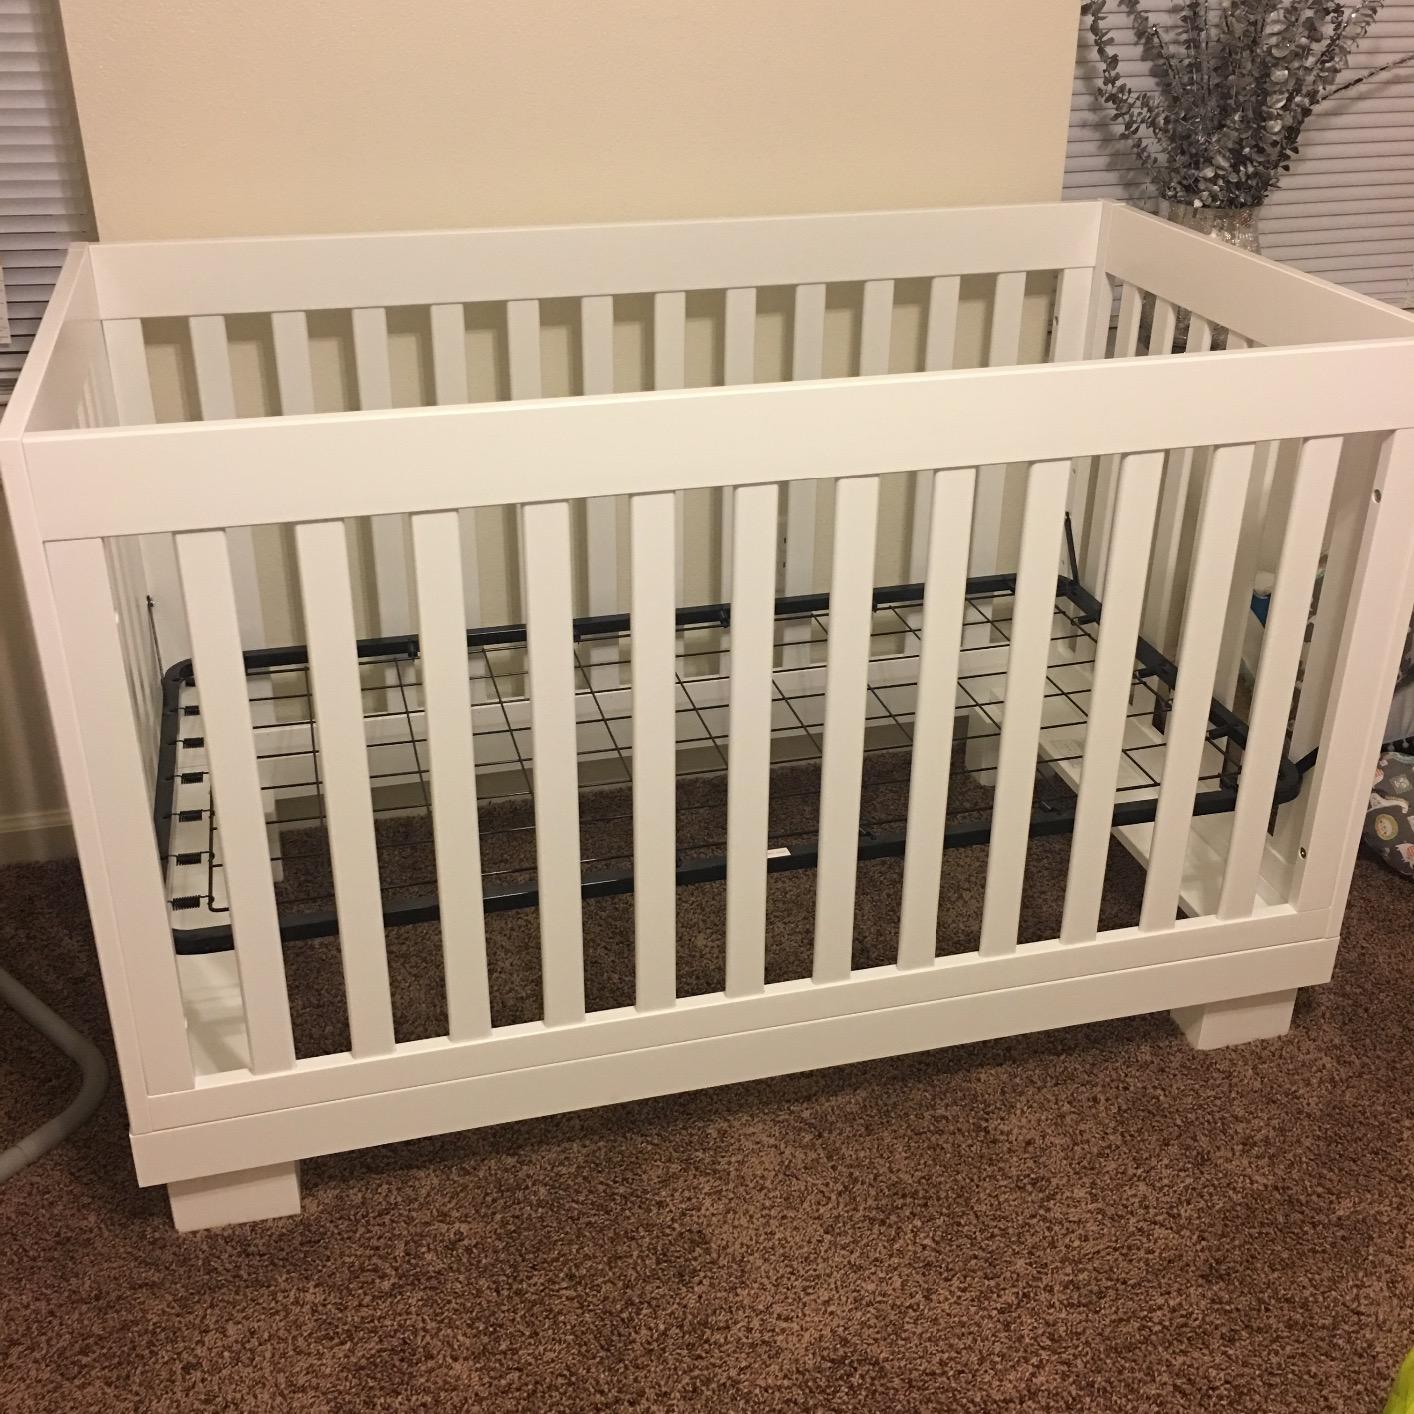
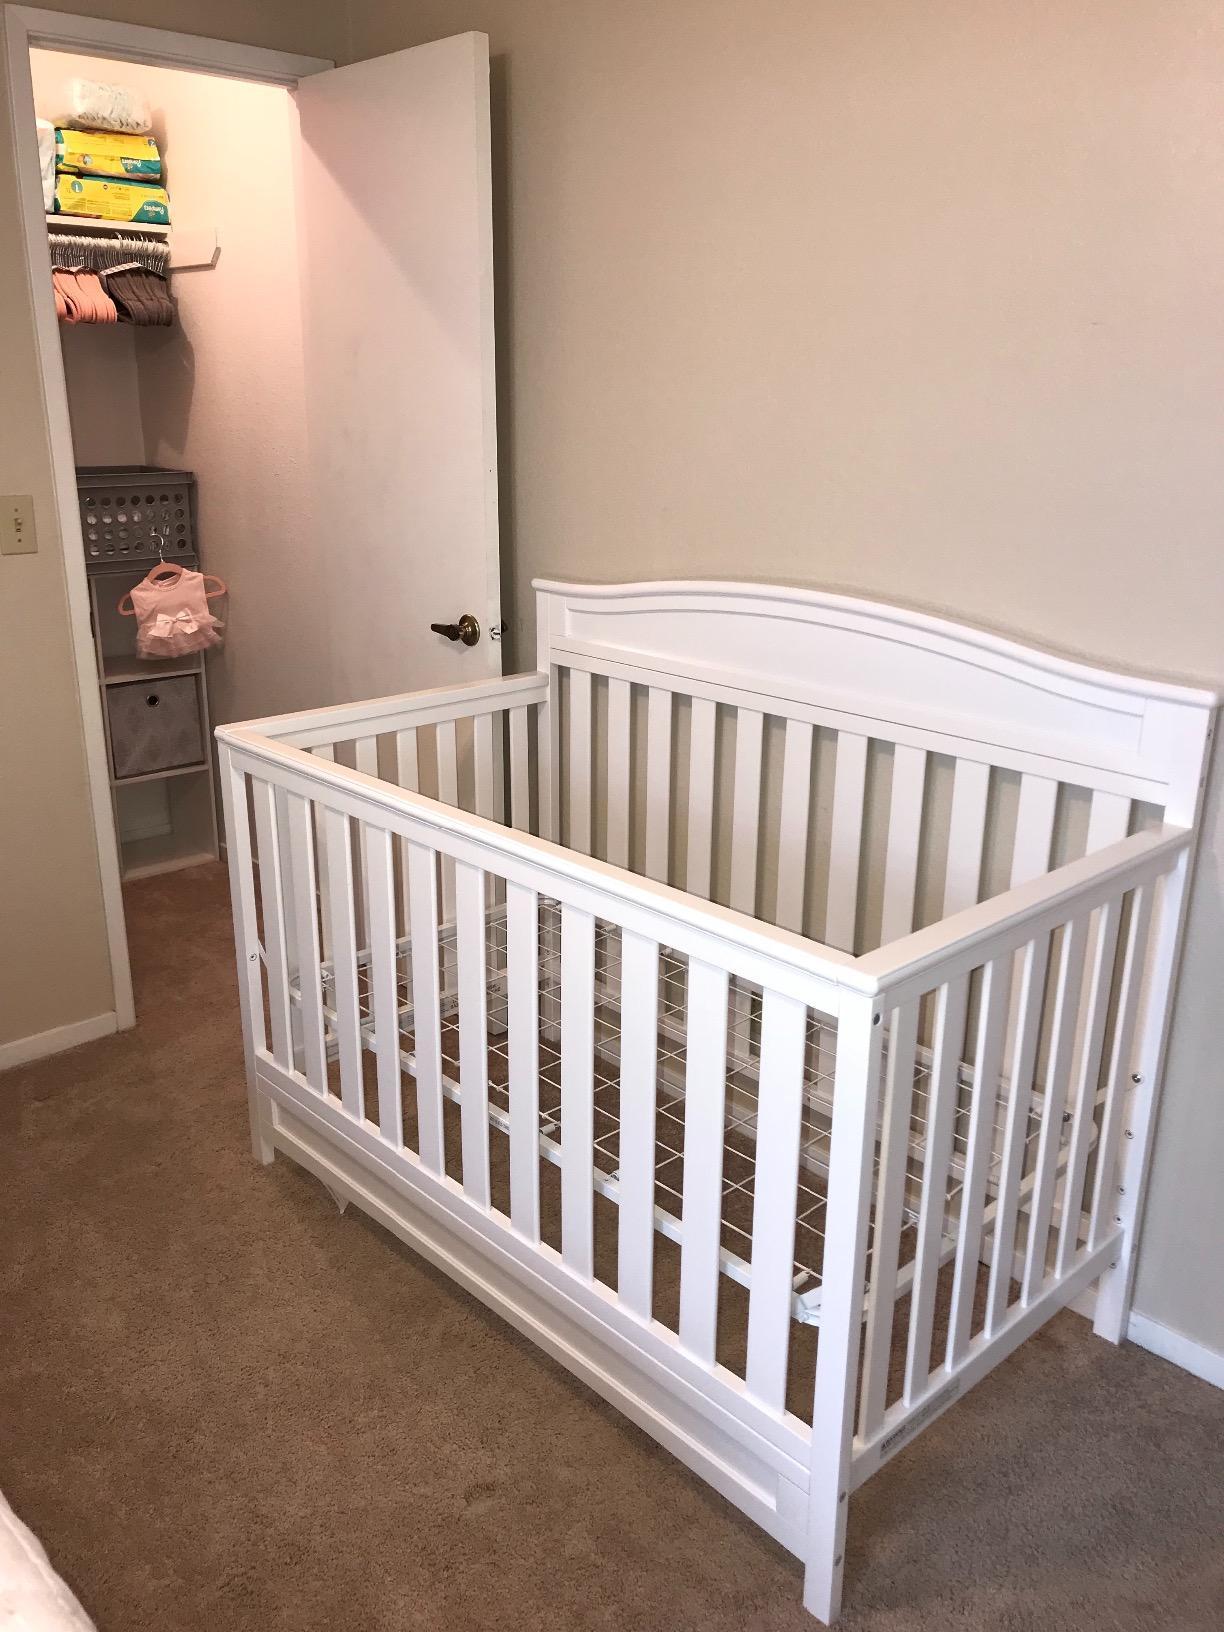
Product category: products_crib
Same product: no